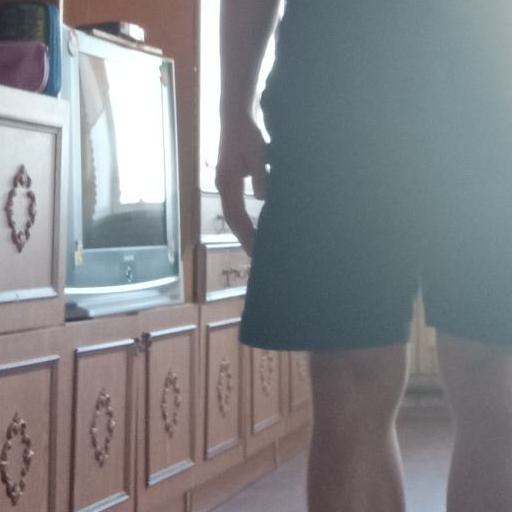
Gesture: no_gesture